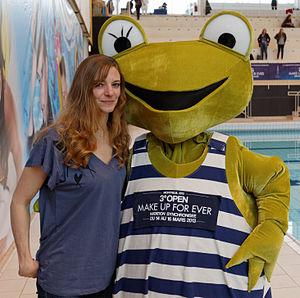
Virginie Dedieu, née le 25 février 1979 à Aix-en-Provence, est une sportive en natation synchronisée.